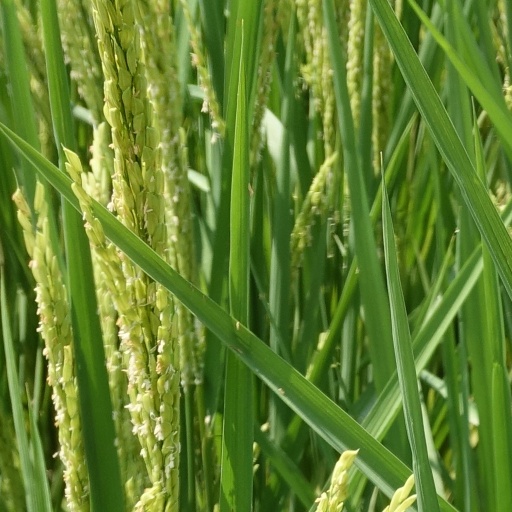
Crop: rice